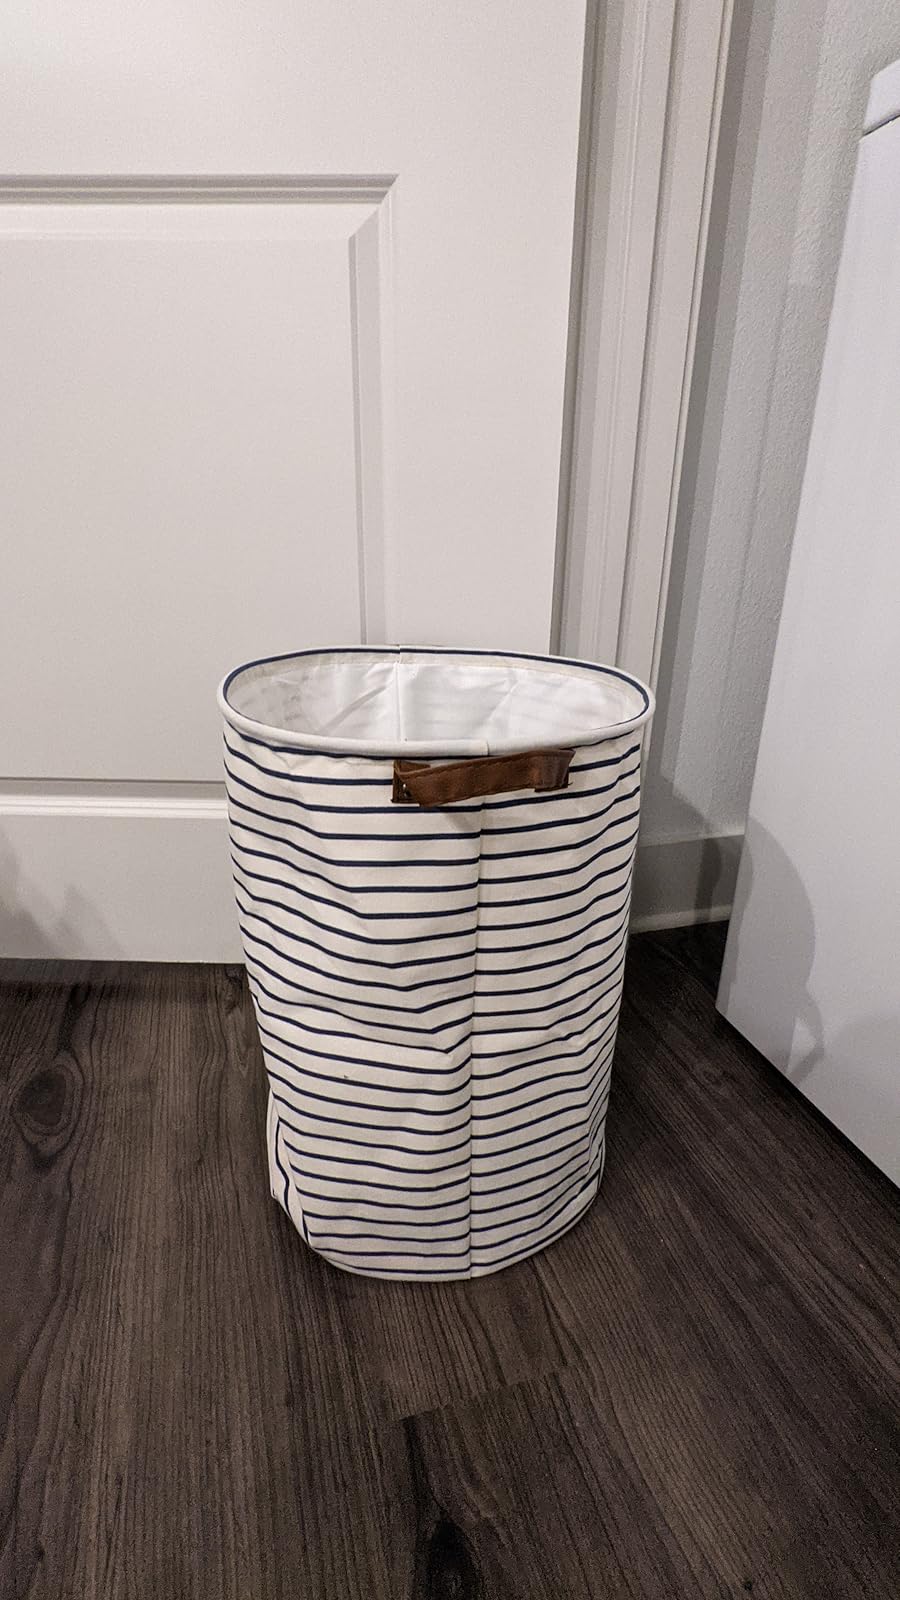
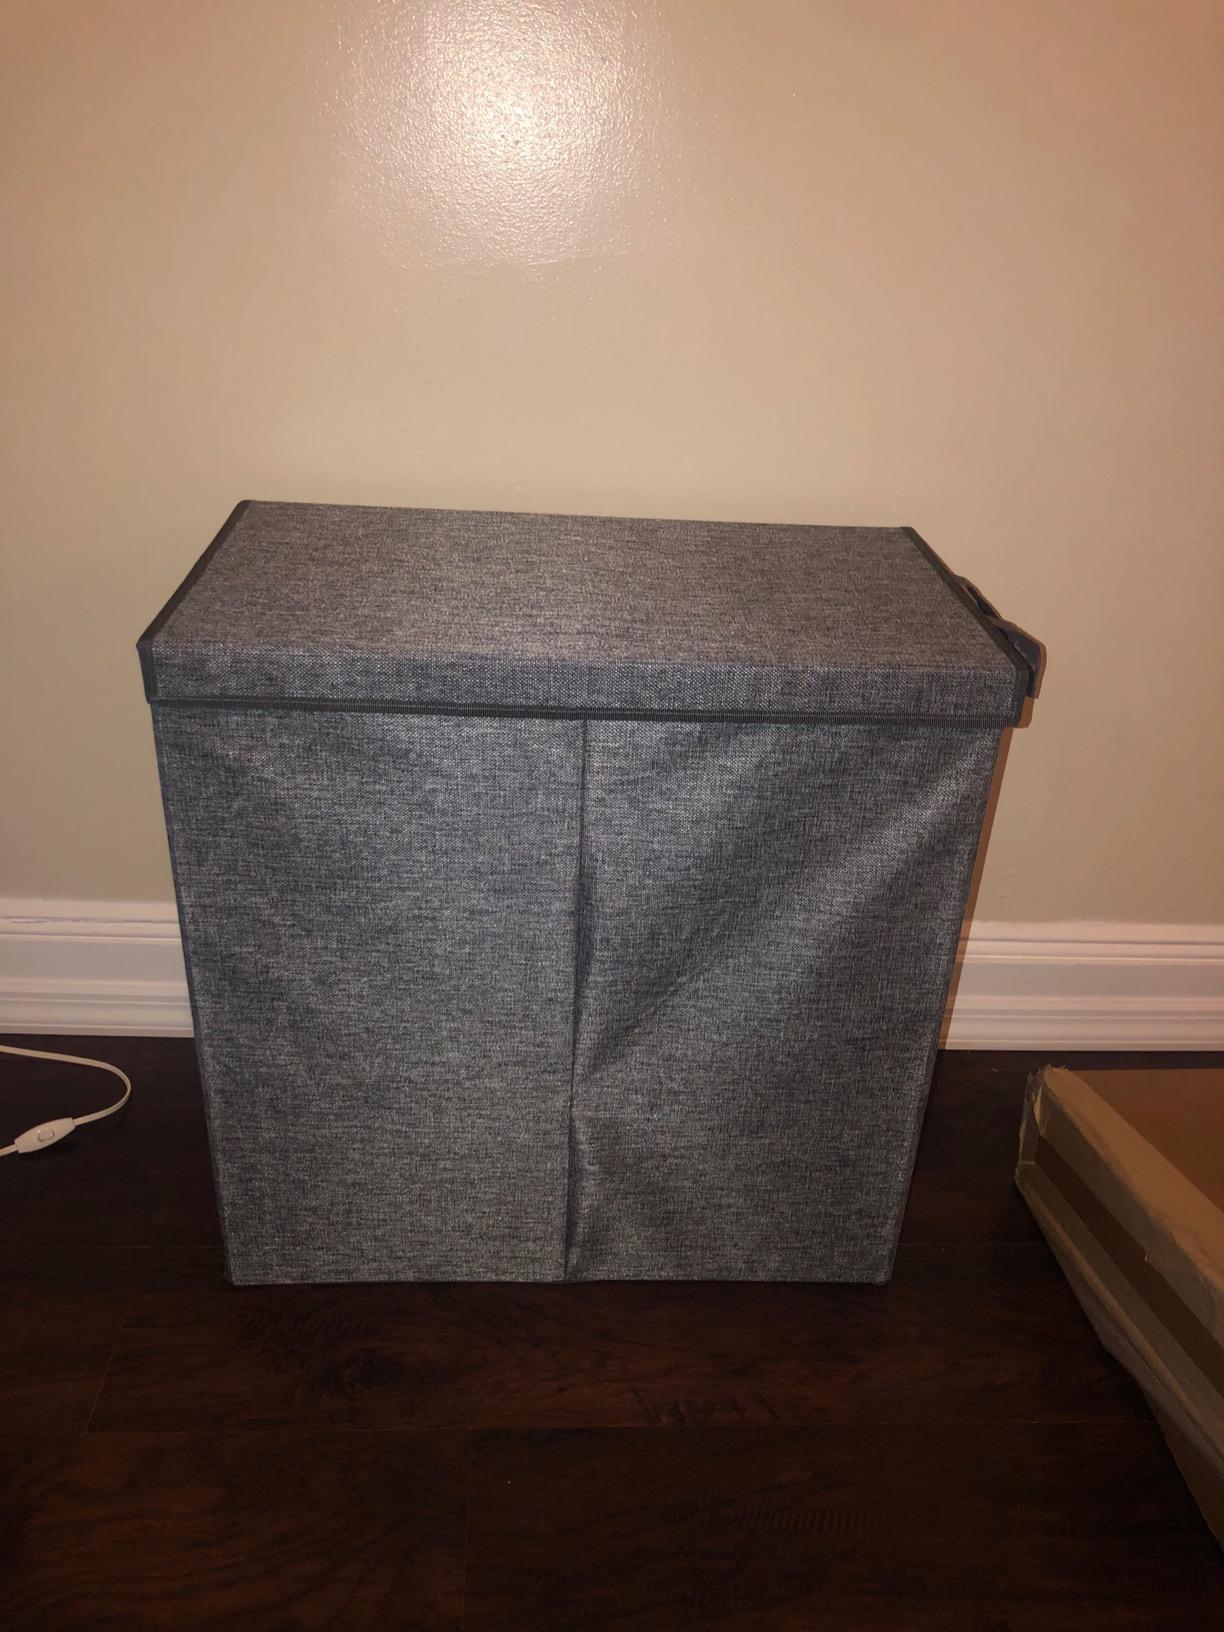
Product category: items_hamper
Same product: no